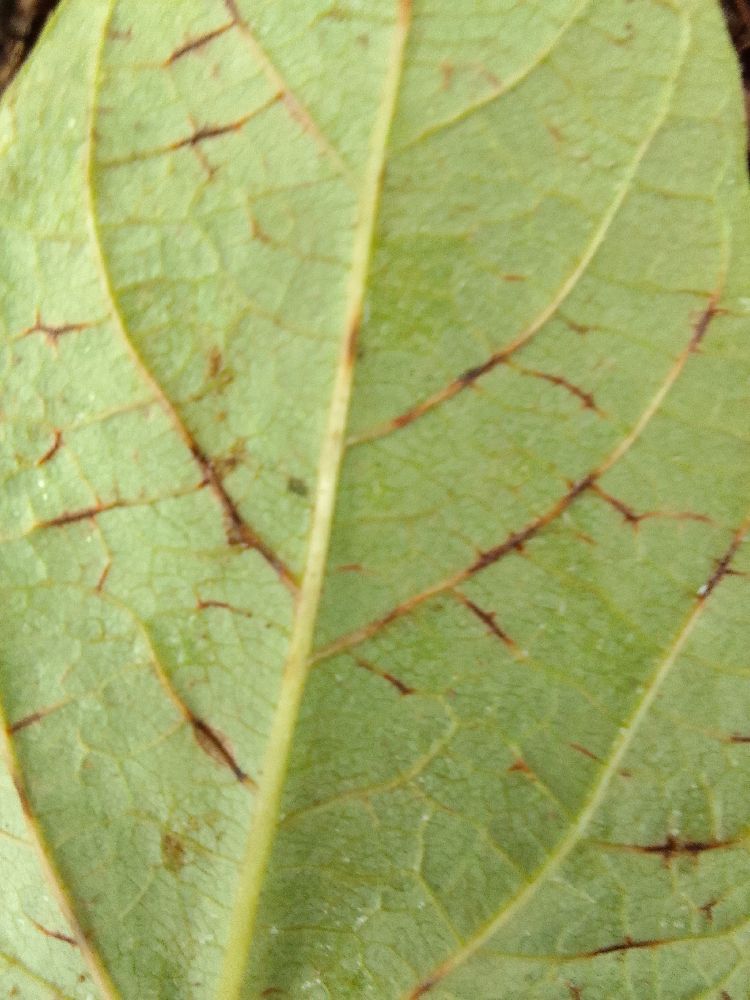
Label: anthracnose